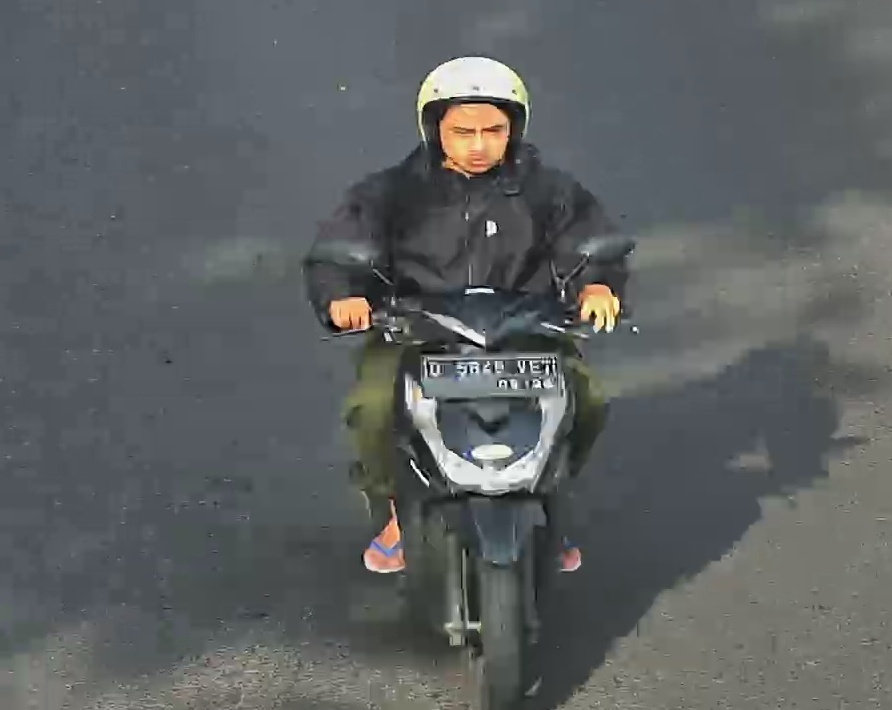
person-with-helmet: 1
person-without-helmet: 0